The Splendid Crime

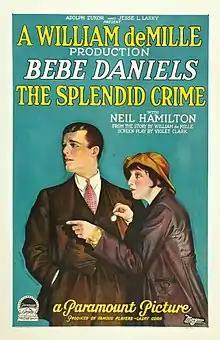
Film poster

The Splendid Crime is a lost 1926 American crime drama film directed by William C. deMille and starring Bebe Daniels. Famous Players–Lasky produced and Paramount Pictures distributed.